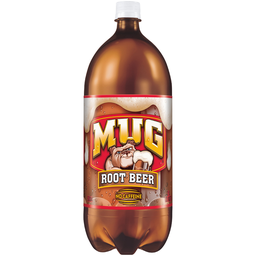
Label: bottles